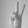
ASL letter: V